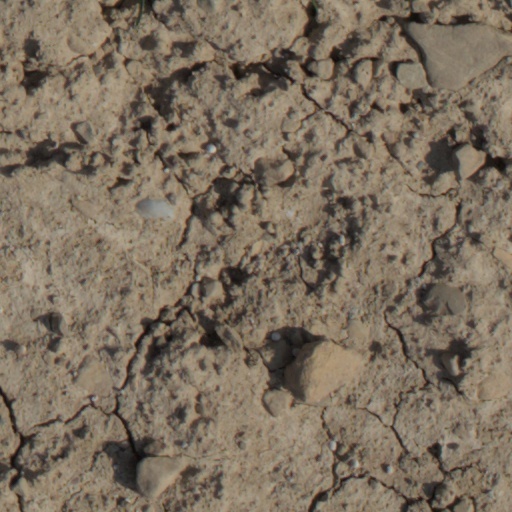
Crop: wheat